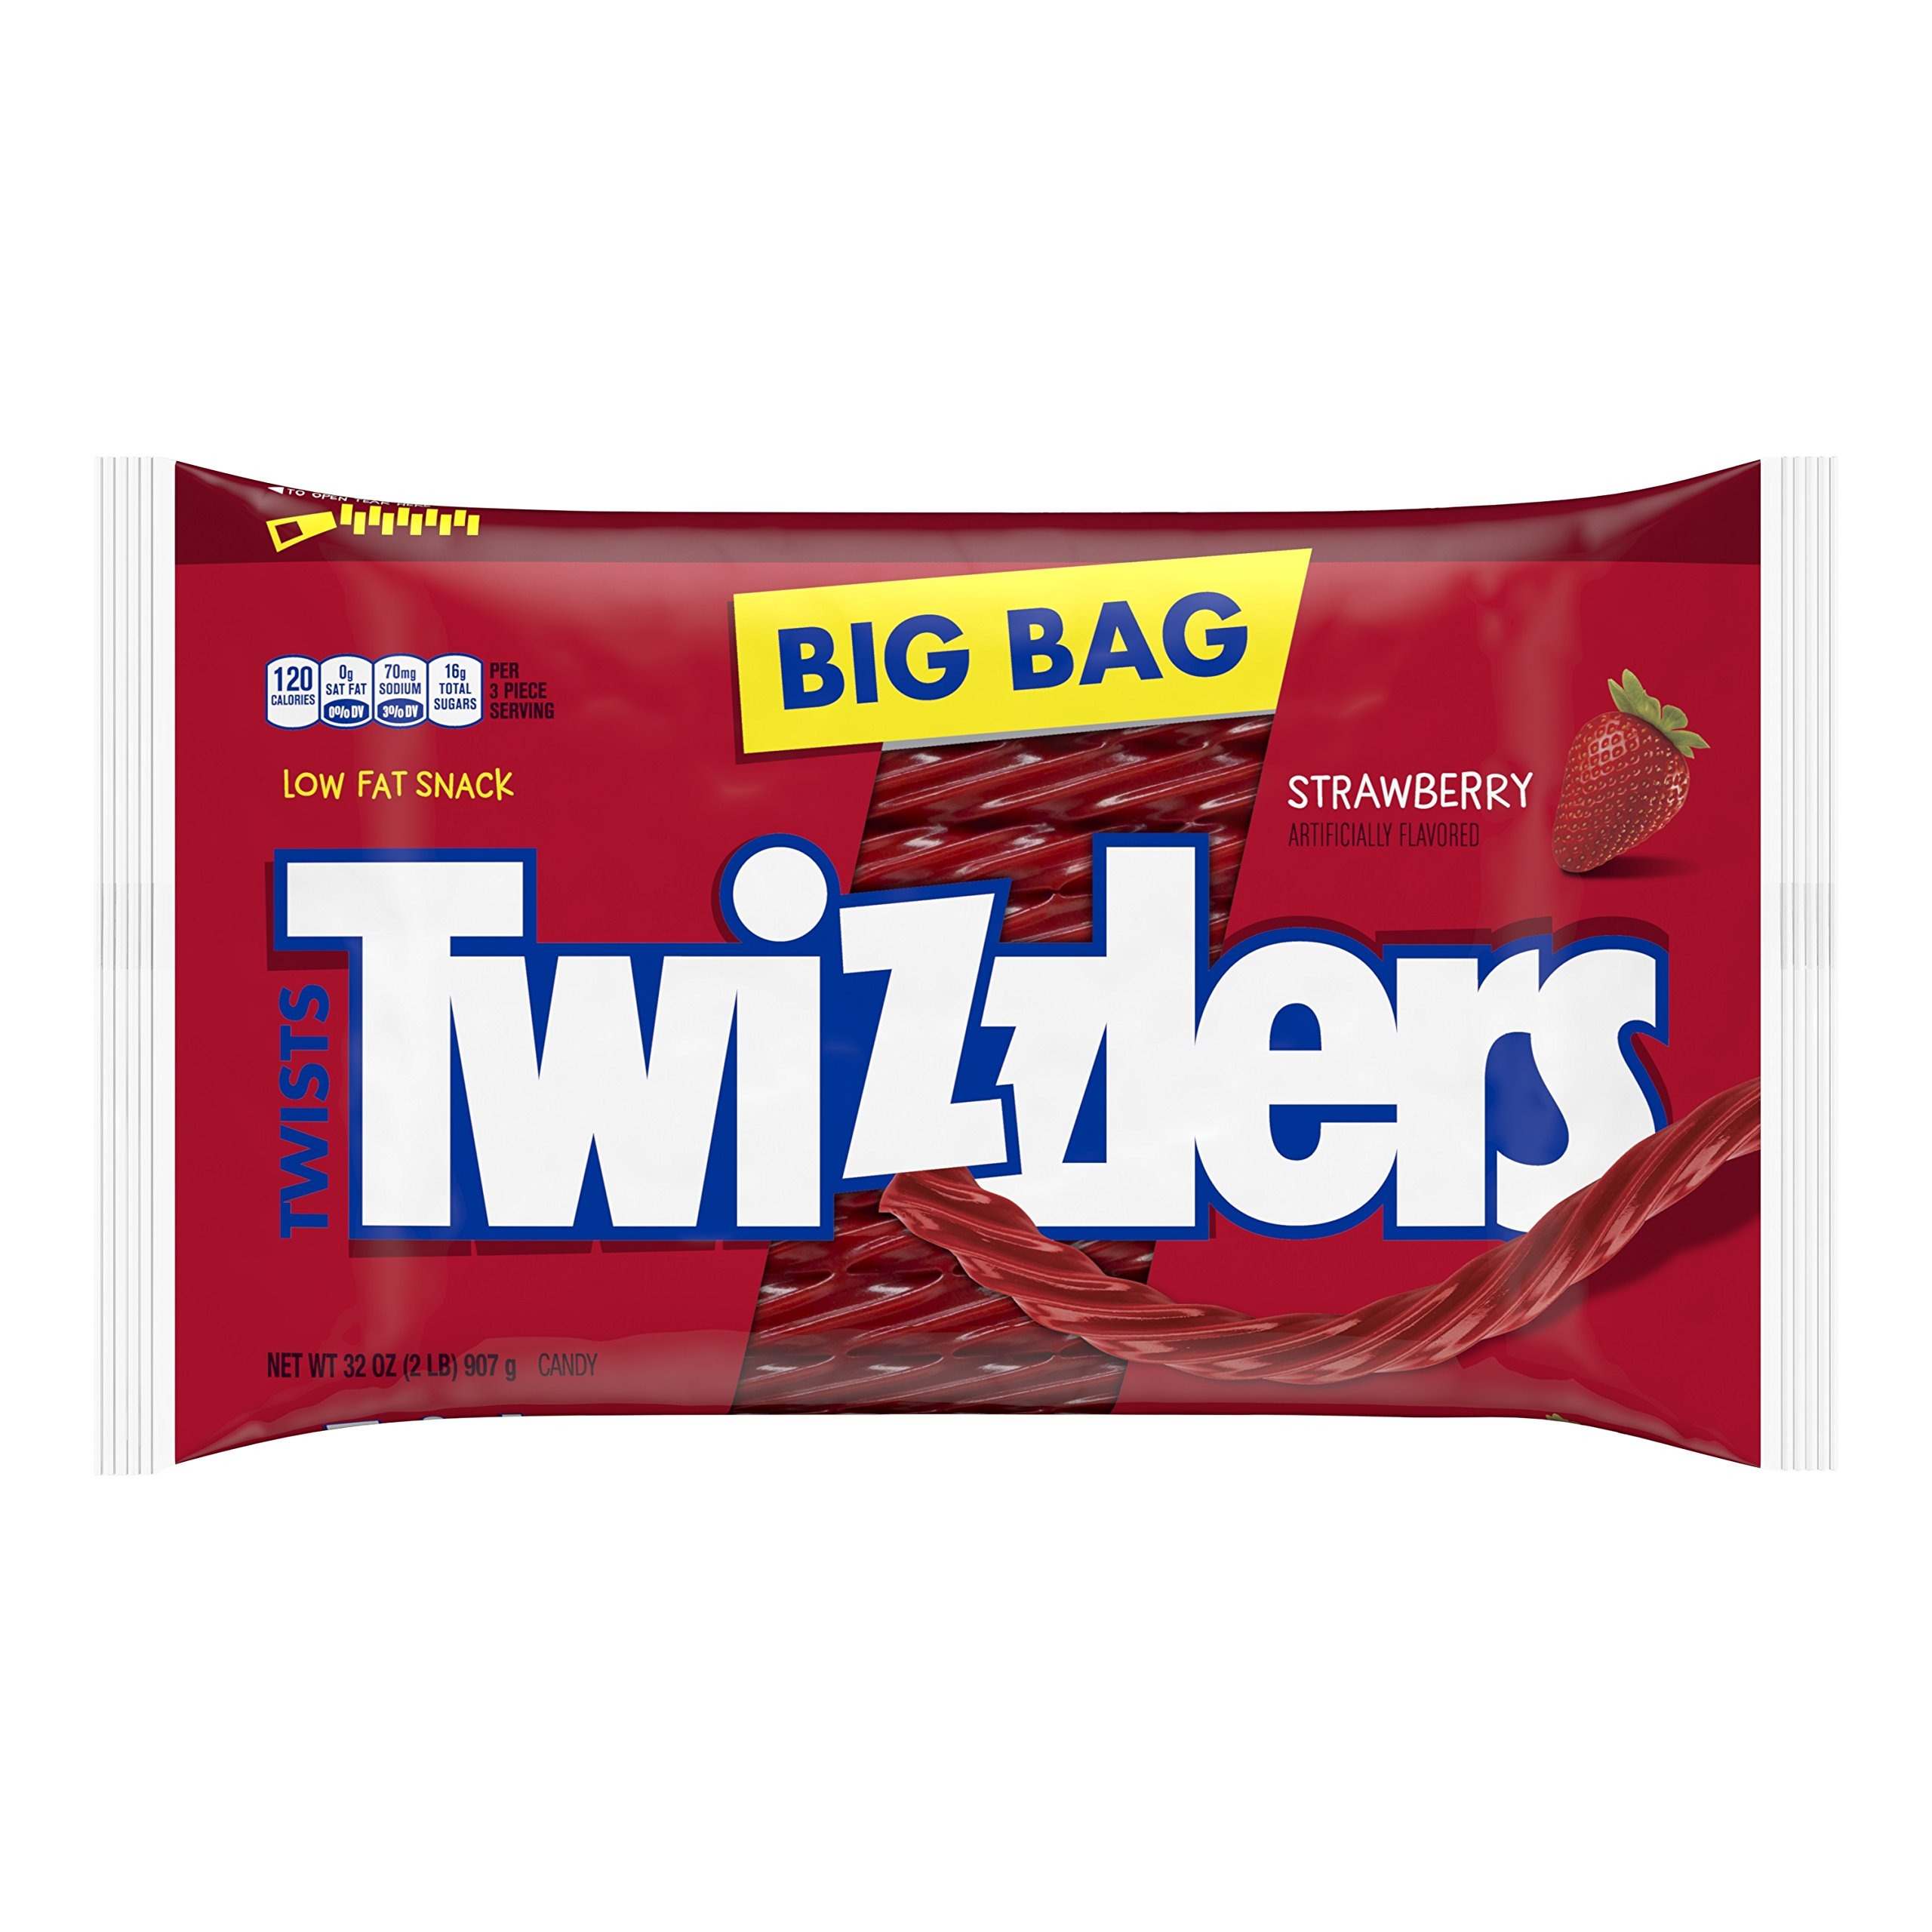
Item Name: TWIZZLERS Licorice Candy, Strawberry, 2 Pound (Pack of 6)
Bullet Point 1: Great for snacking, sharing, movies at home, and long car rides
Bullet Point 2: Strawberry-flavored chewy candy
Bullet Point 3: Convenient zipper-top pouch ensures candy stays fresh
Bullet Point 4: A kosher candy
Bullet Point 5: Includes 6 bags of TWIZZLERS Strawberry Twists (2-Pound Bag)
Value: 192.0
Unit: Ounce

Price: 6.79